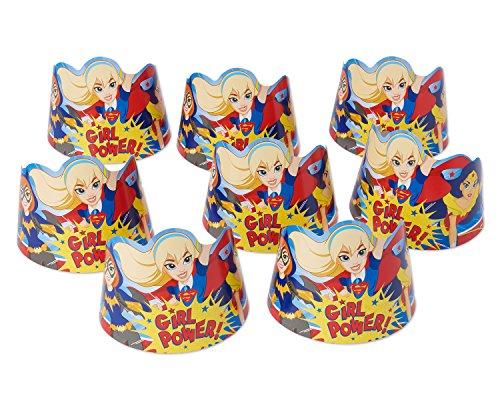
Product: American Greetings 013051645144 Party Favor, 8-Count, Paper Tiaras
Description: Perfect American Greetings party supplies for a kid's birthday party or DC Super Hero Girls-themed party.
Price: $6.03
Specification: ProductDimensions:8x7.2x0.1inches|ItemWeight:2.4ounces|ShippingWeight:2.4ounces(Viewshippingratesandpolicies)|Department:womens|Manufacturer:AmericanGreetings-Toys|ASIN:B01H70M6KC|DomesticShipping:ItemcanbeshippedwithinU.S.|InternationalShipping:ThisitemcanbeshippedtoselectcountriesoutsideoftheU.S.LearnMore|Itemmodelnumber:013051645144|DatefirstlistedonAmazon:June17,2016